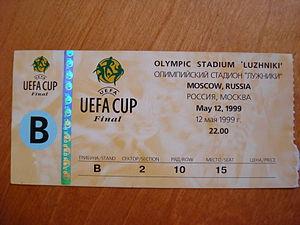
La saison 1998-1999 de l'Olympique de Marseille commence officiellement le 8 août 1998 et elle se termine le 29 mai 1999, les deux dates l'opposant au Football Club de Nantes. Le club célèbre son centenaire puisqu'il est créé en 1899 et l'équipe marseillaise est engagée dans quatre compétitions : le championnat de France de première division, la Coupe de France et la Coupe de la Ligue au niveau national ainsi que la Coupe UEFA au niveau européen.